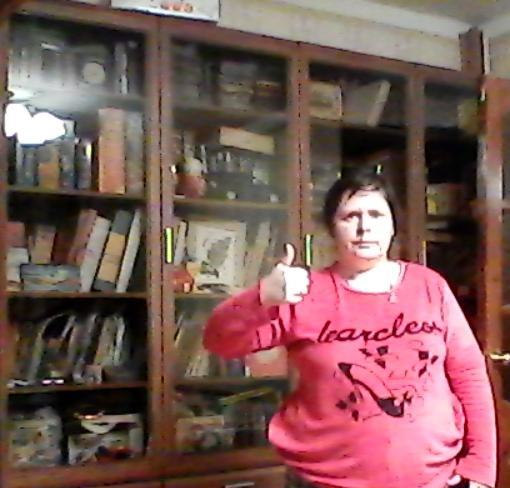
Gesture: like